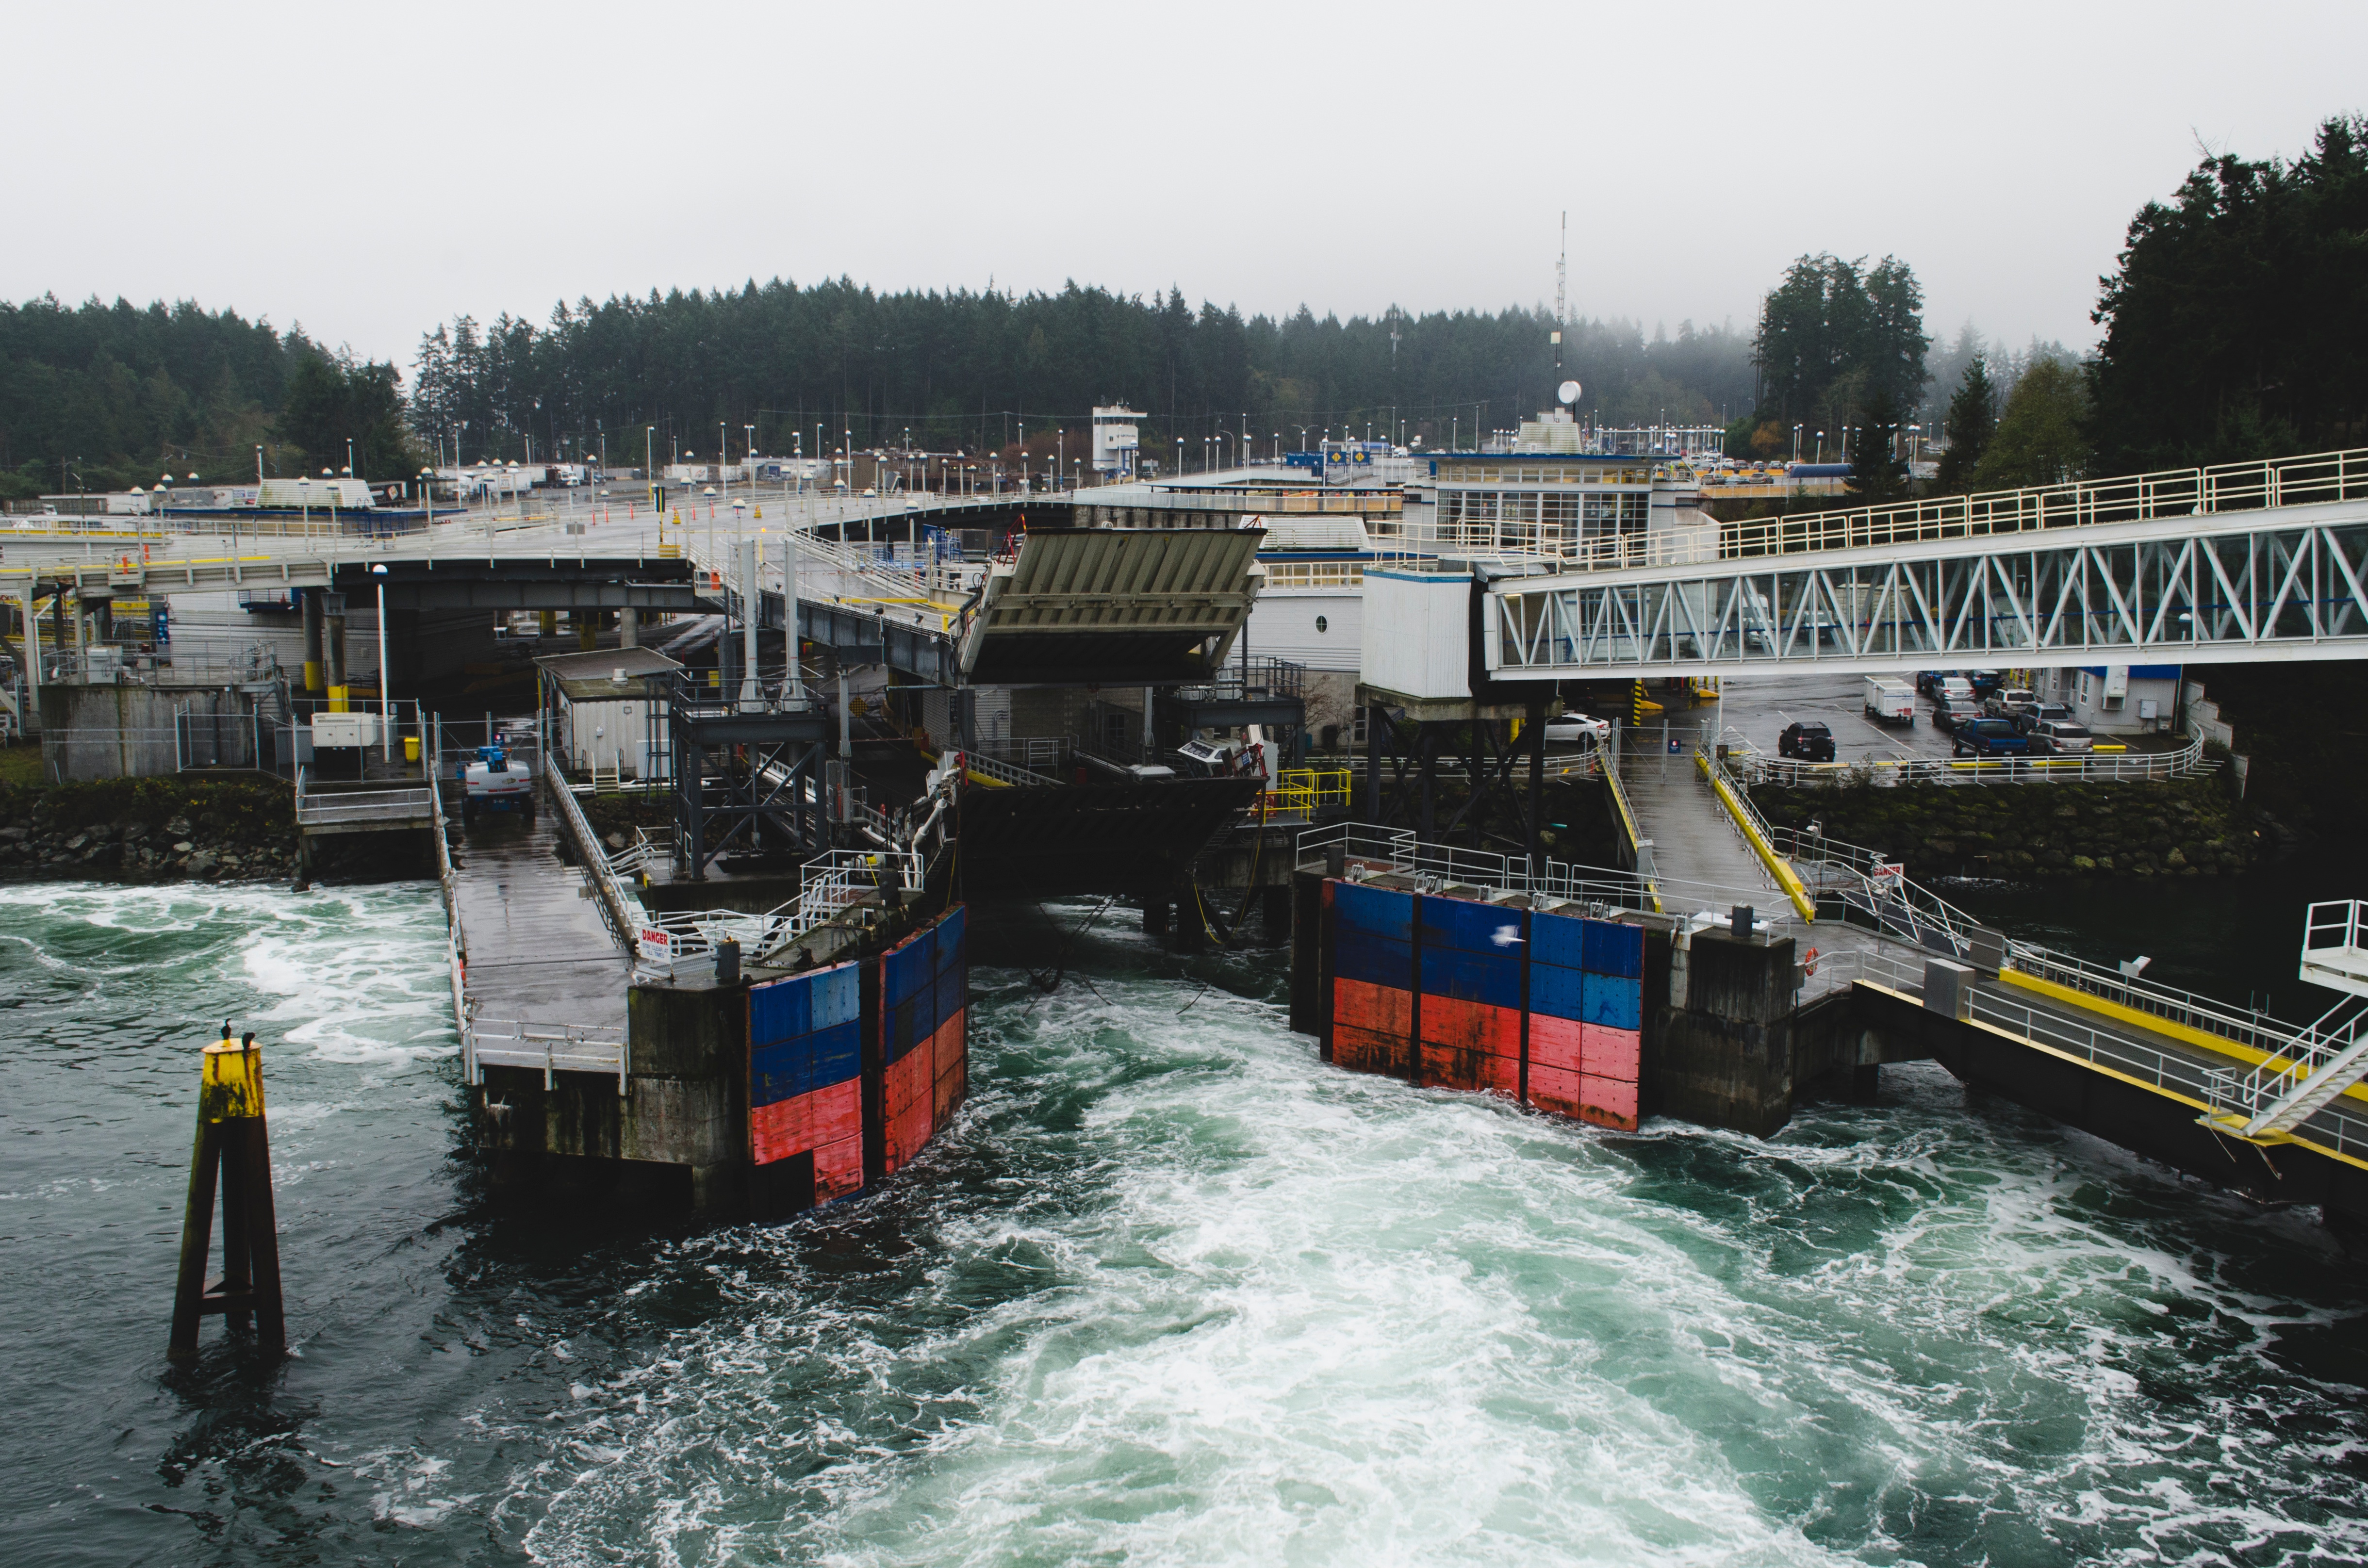
boat, river, canal, ship, vehicle, cargo ship, waterway, ferry, boating, channel, watercraft, barge, passenger ship